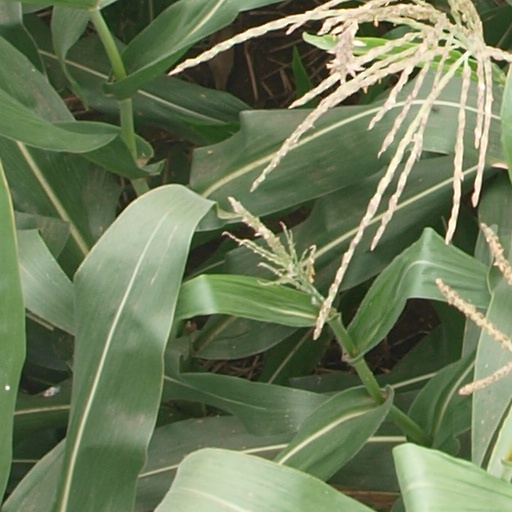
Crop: maize; corn